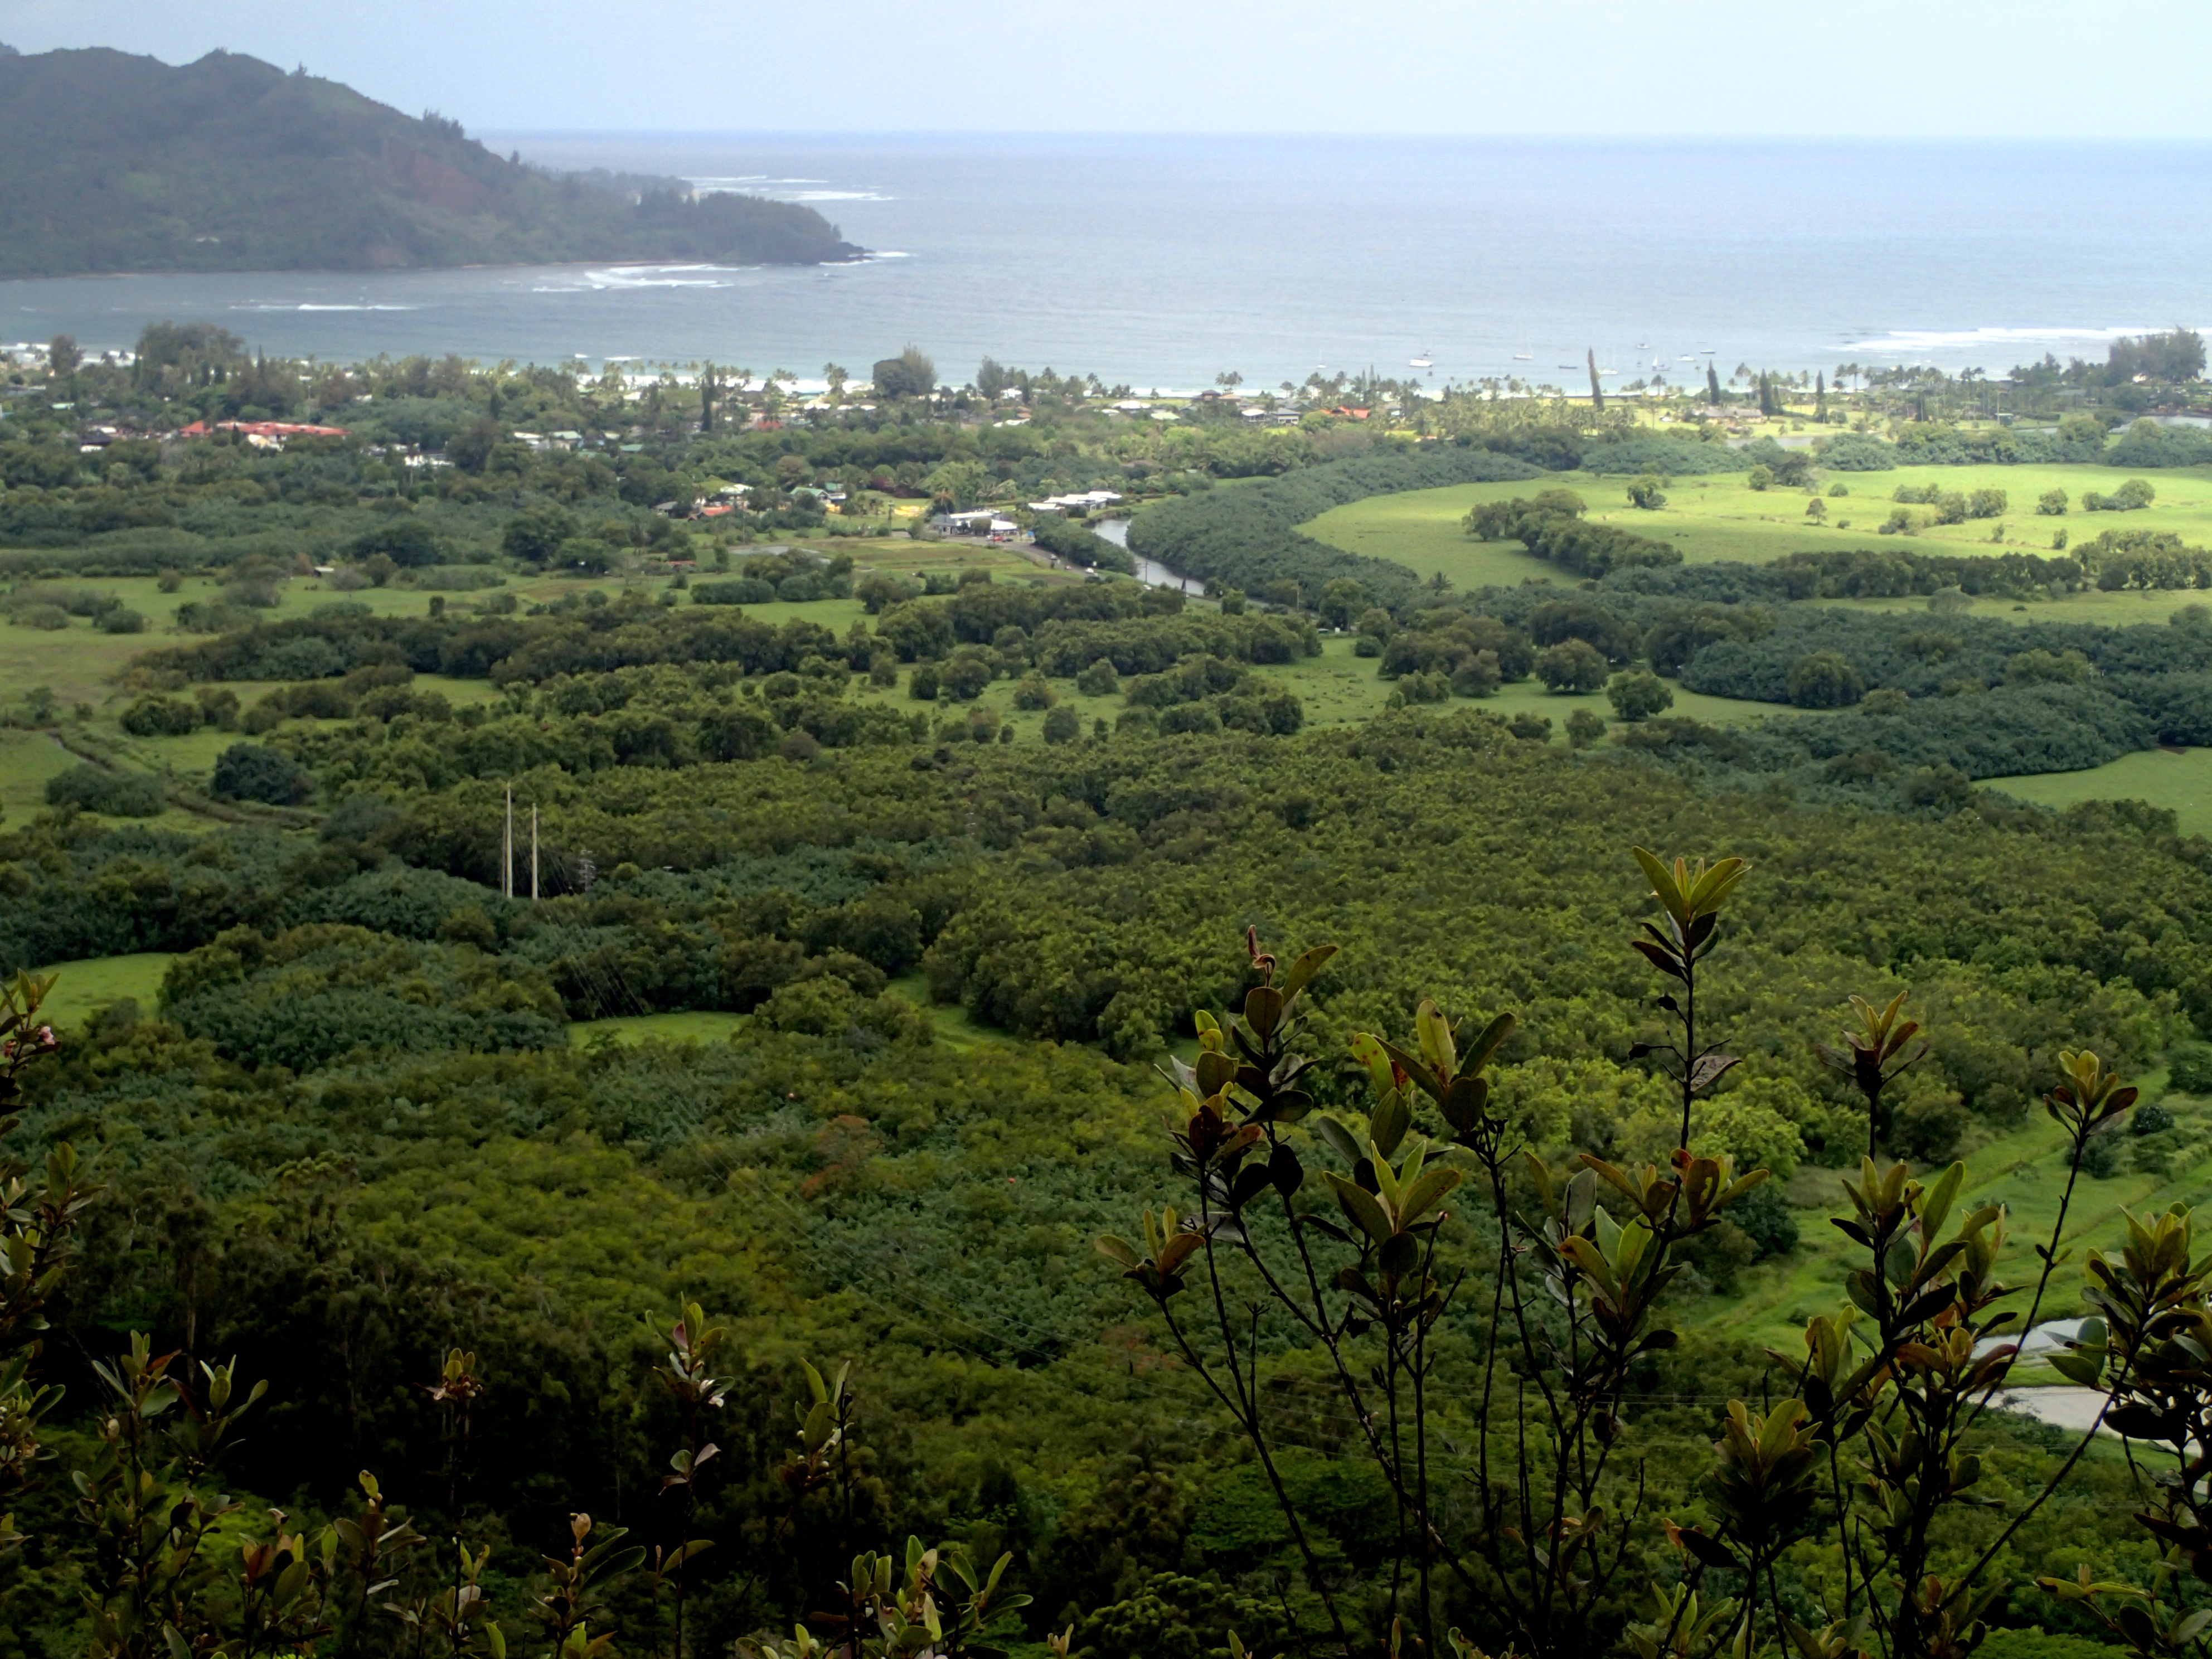
landscape, coast, tree, forest, mountain, hill, jungle, terrain, ridge, vegetation, rainforest, plantation, plateau, habitat, ecosystem, rural area, aerial photography, biome, natural environment, geographical feature, atmospheric phenomenon, mountainous landforms